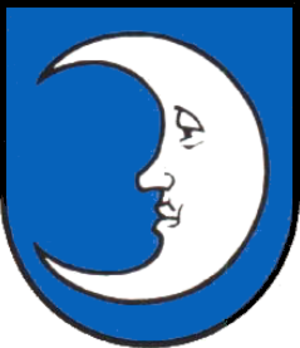
Blason de la commune de Frenkendorf, Suisse
Frenkendorf est une commune suisse du canton de Bâle-Campagne, située dans le district de Liestal.
Les RBDe 560 sont des automotrices des Chemins de fer fédéraux suisses de type Colibri. Ils étaient désignés par l'abréviation NTN, pour nouveaux trains-navette, ou NPZ pour Neuer Pendelzug.